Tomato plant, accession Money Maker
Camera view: tilt-top (135 deg); turntable rotation: 30 degrees
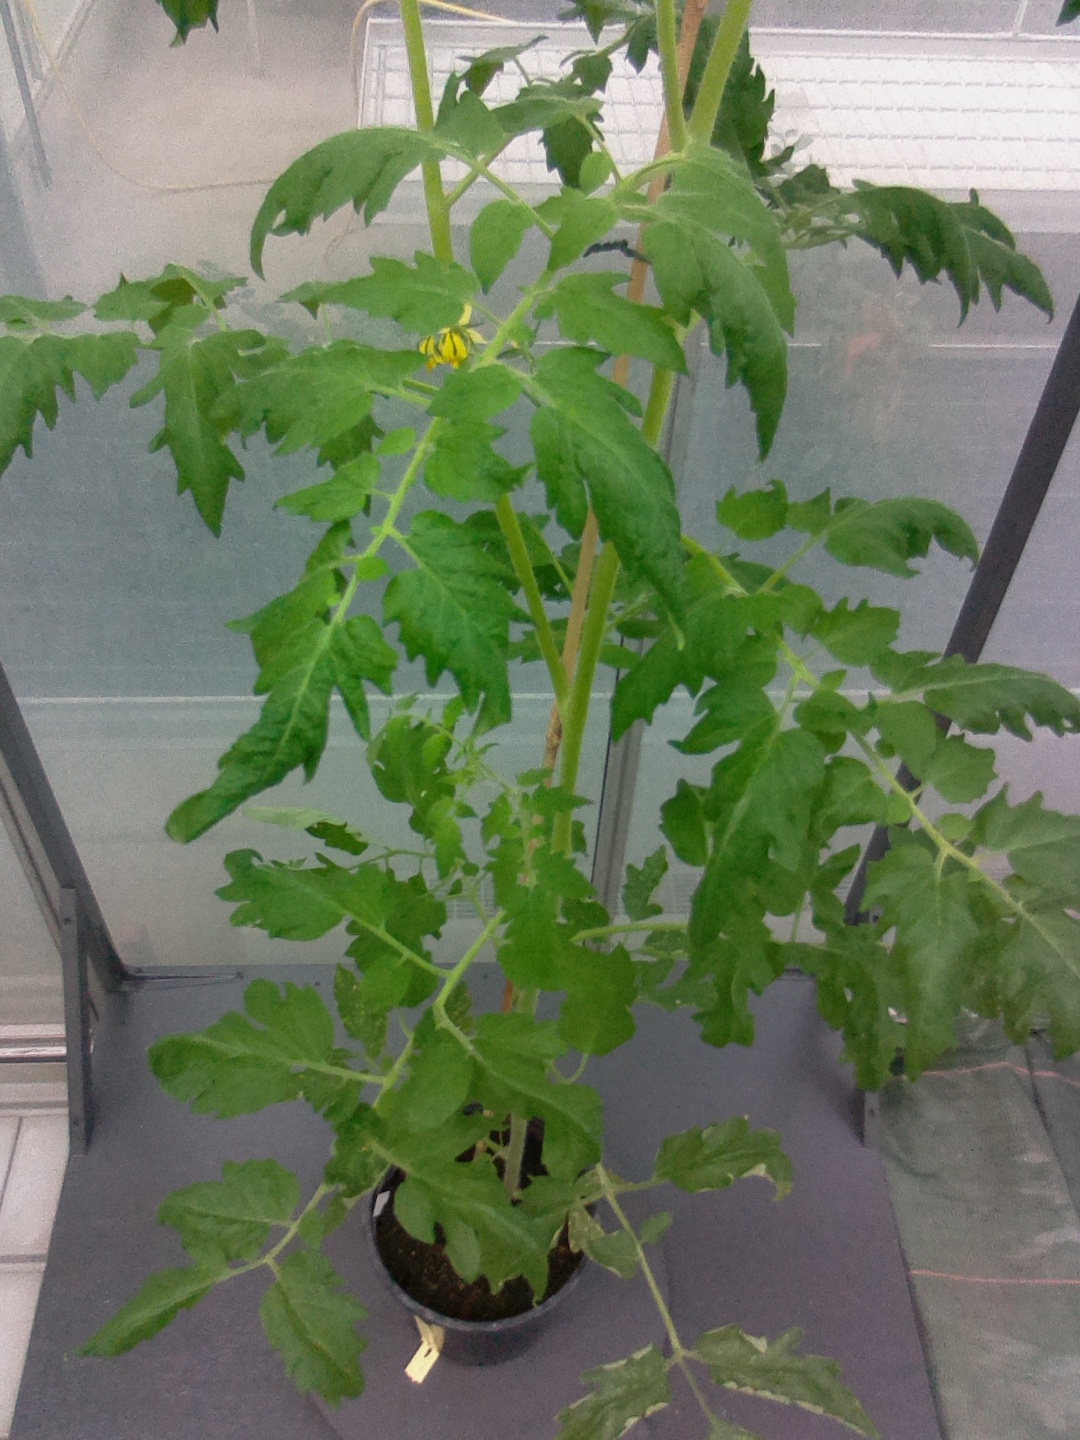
BBCH growth stage 68: Full flowering, 80%-90% of flowers open, more petals falling